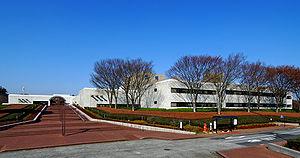
Yoshinobu Ashihara est un architecte japonais
Le Musée national d’histoire japonaise, plus familièrement appelé le Rekihaku, est un musée situé à Sakura, au Japon.